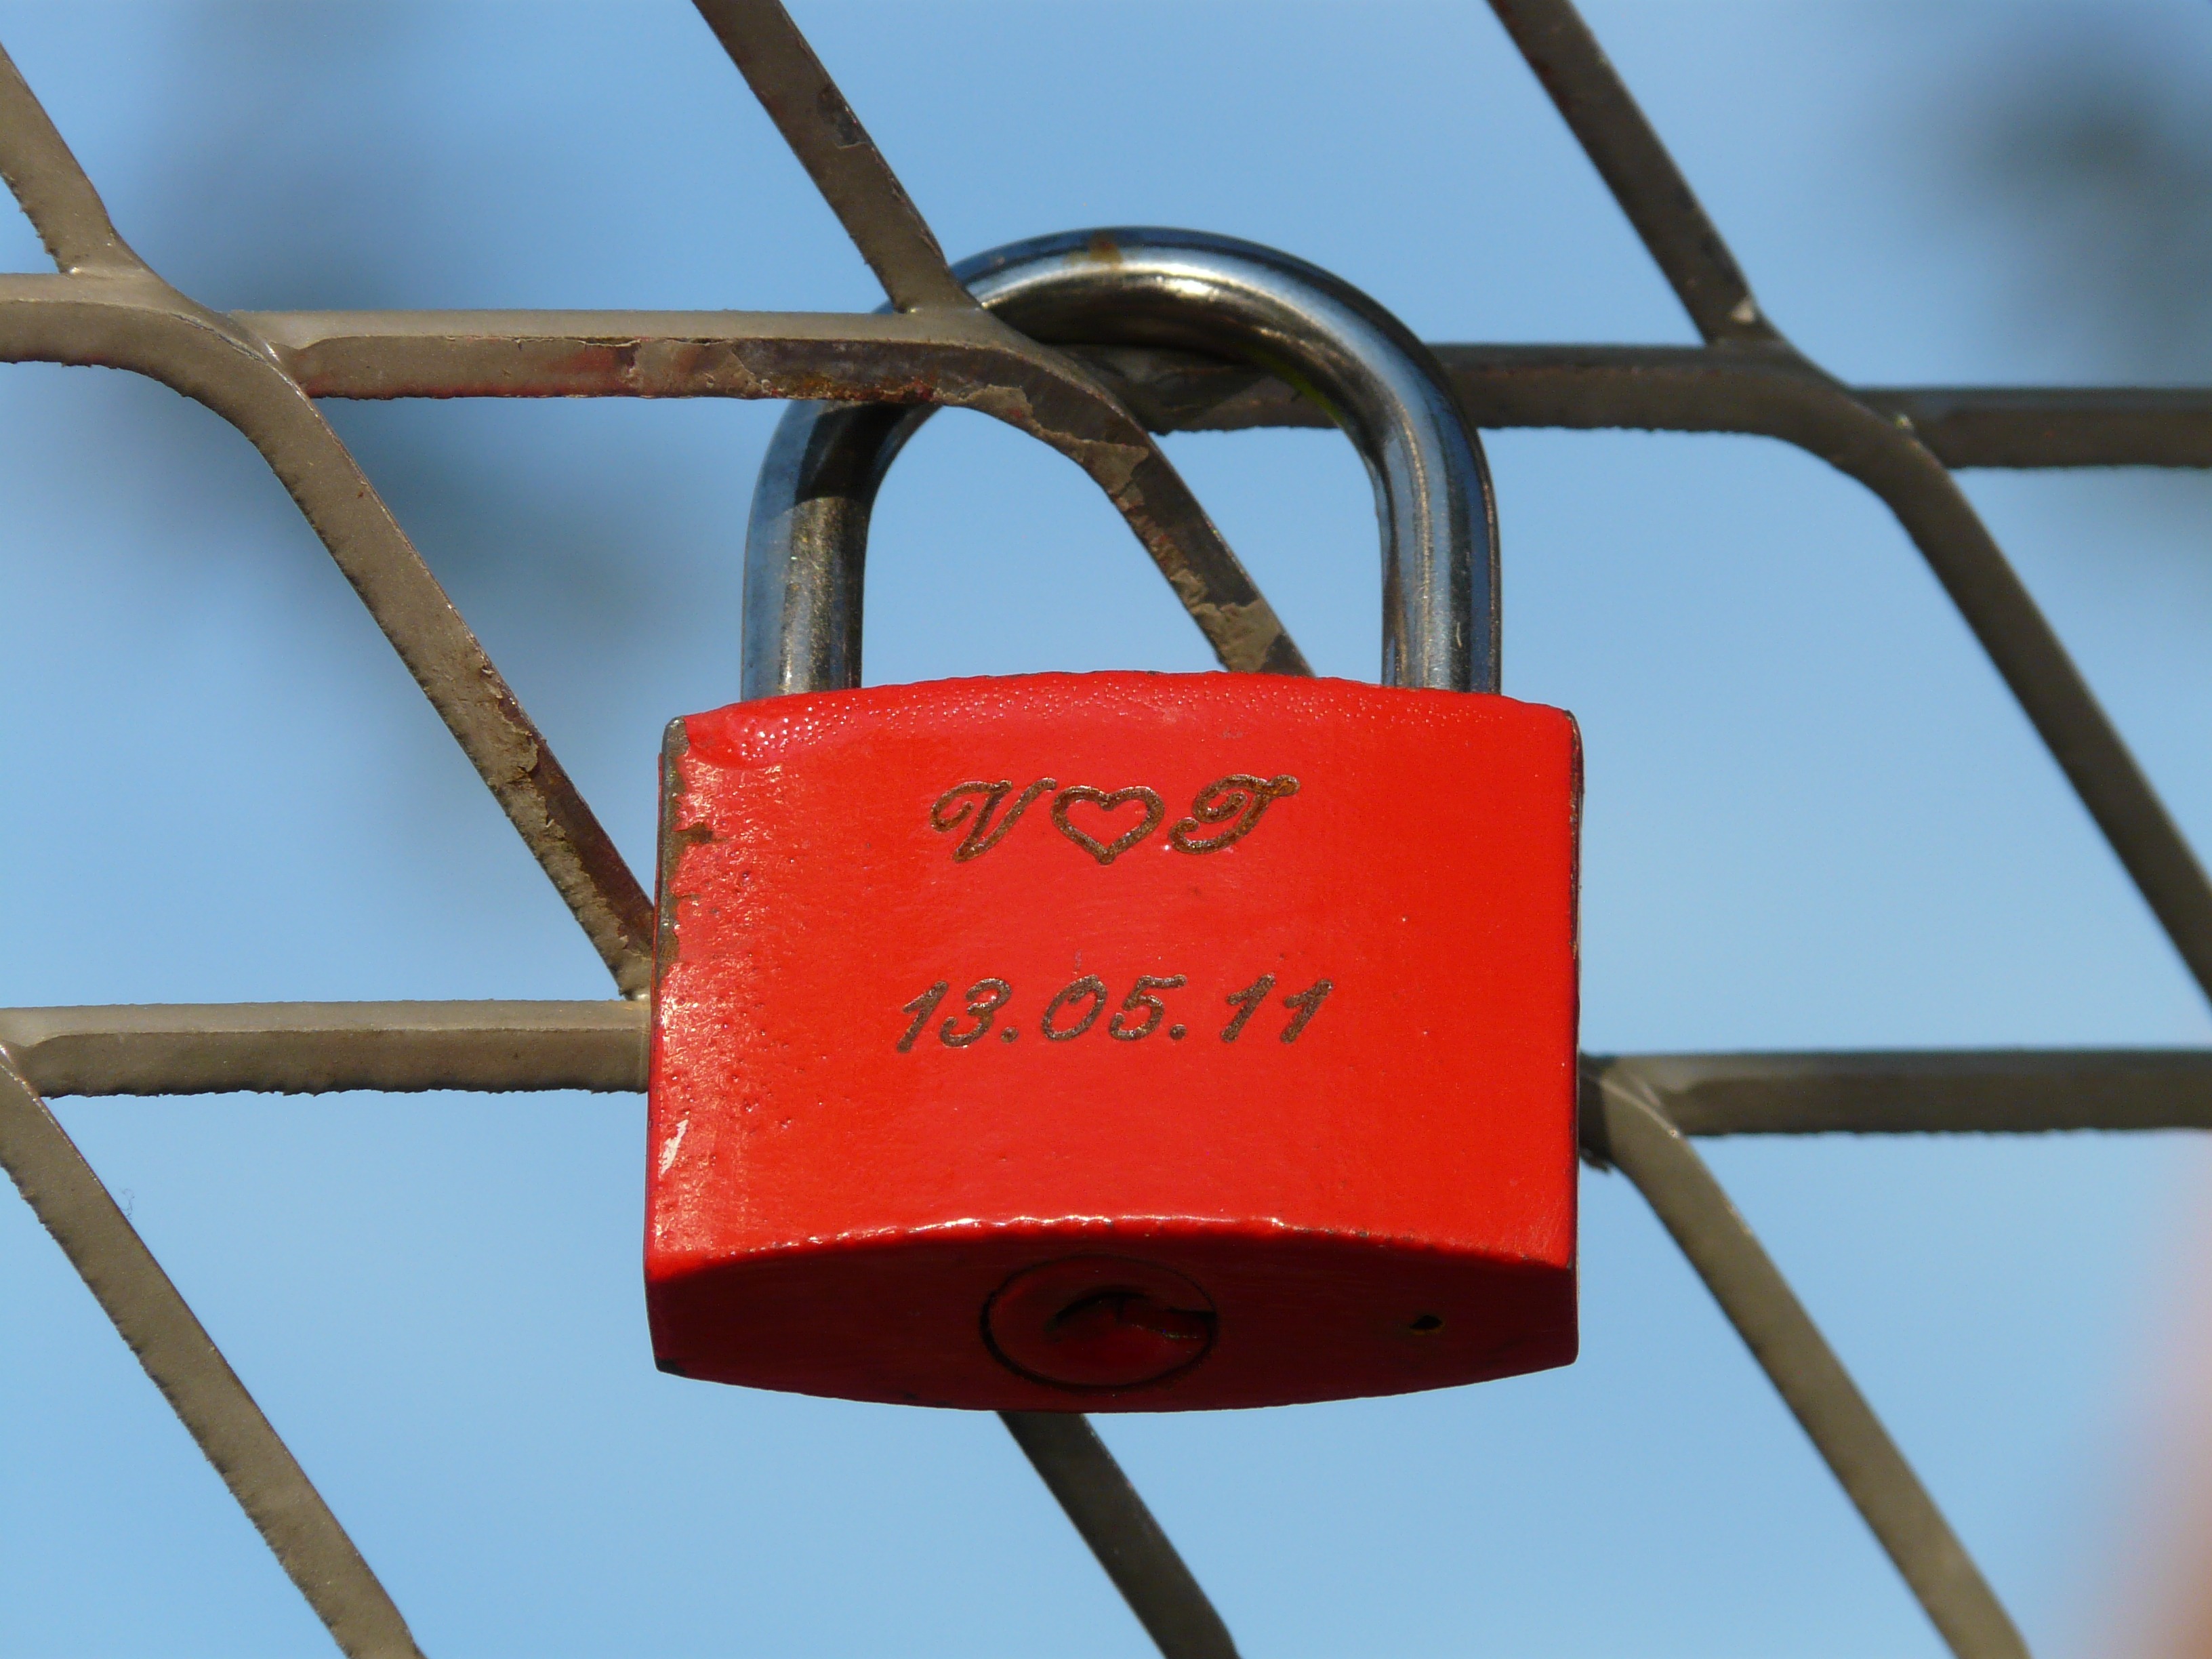
love, red, symbol, lighting, padlock, engraving, eternity, love castle, eternal love